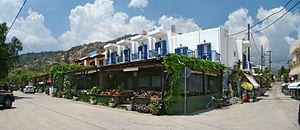
Sougia, Crète, Grèce.